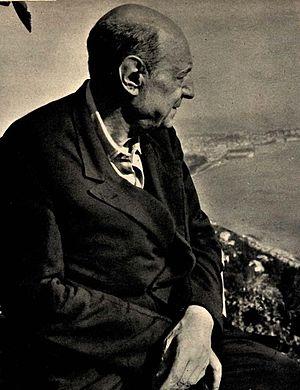
Leonor Fini, pseudonyme d’Eleonor Fini, née à Buenos Aires le 30 août 1908 et morte à Paris le 18 janvier 1996, est une artiste peintre surréaliste, graveuse, lithographe, décoratrice de théâtre et écrivaine française d'origine italienne.